Lust Stories

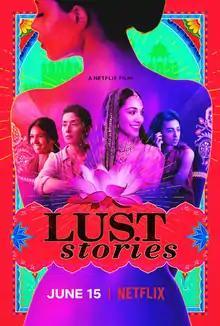
Official release poster

Lust Stories is a 2018 Indian Hindi-language anthology film, consisting of four short film segments directed by Anurag Kashyap, Zoya Akhtar, Dibakar Banerjee, and Karan Johar and based on the concept of the 2013 anthology film "Bombay Talkies". Co-produced by Ronnie Screwvala of RSVP and Ashi Dua of Flying Unicorn Entertainment, the film has an ensemble cast including Radhika Apte, Bhumi Pednekar, Manisha Koirala, Kiara Advani, Vicky Kaushal, Akash Thosar, Neha Dhupia and others.